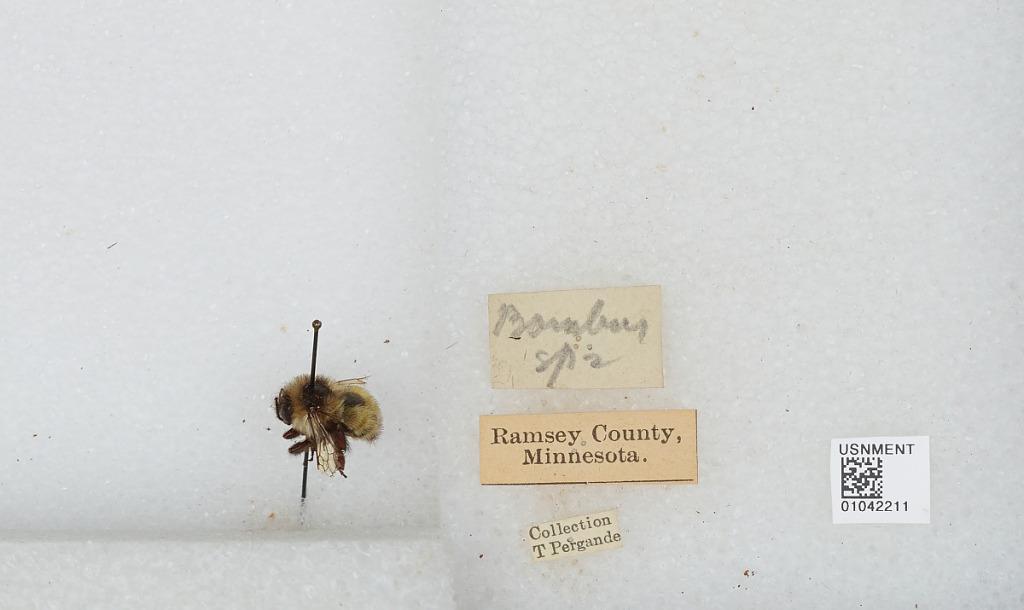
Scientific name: Bombus sp.
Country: United States
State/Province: Minnesota
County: Ramsey
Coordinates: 45.02, -93.1